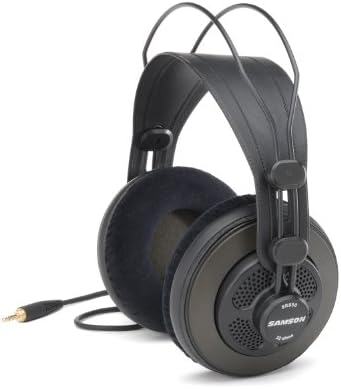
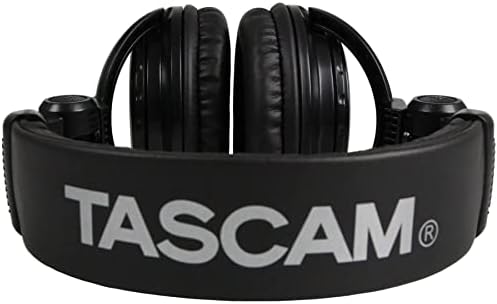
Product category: headphones
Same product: no